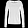
Label: Pullover